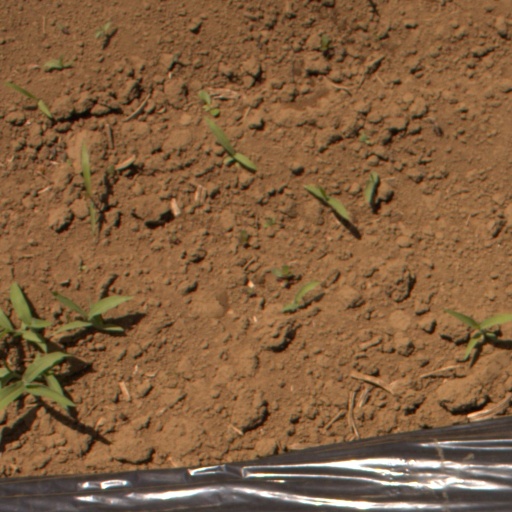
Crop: Jerusalem artichoke